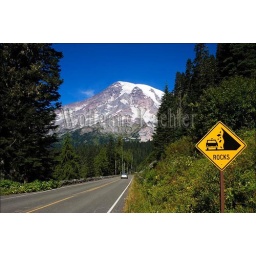
Usa, washington state, mt. Rainier national park, highway with car, mt. Rainier in background, falling rocks traffic sign